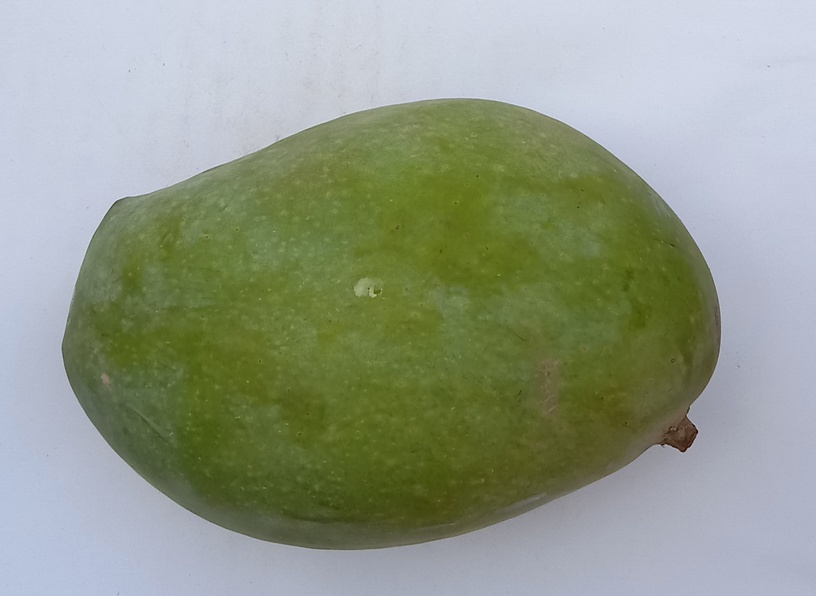
Mango variety: Fajri